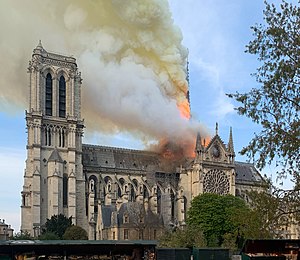
Branden i Notre Dame
Notre Dame i flammer.
Branden i Notre Dame var en brand som brød ud 15. april 2019 omkring klokken 18:20 under taget på katedralen Notre Dame i Paris, Frankrig. Da branden endelig blev slukket var spiret og størstedelen af tagkonstruktionen blevet ødelagt, og de øvre vægge var skadet; en stor del af interiøret slap for større skader, som følge af det hvælvede loft i kirken, som stoppede taget i at falde hele vejen ned, da det kollapsede. Mange kunstgenstande og religøse artefakter blev reddet efter branden blev opdaget, mens andre gik tabt i flammerne. Katedralens to orgler og de tre store rosevinduer fra 1200-tallet led kun lidt skade. Tre personer blev skadet under branden.